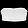
Label: T - shirt / top